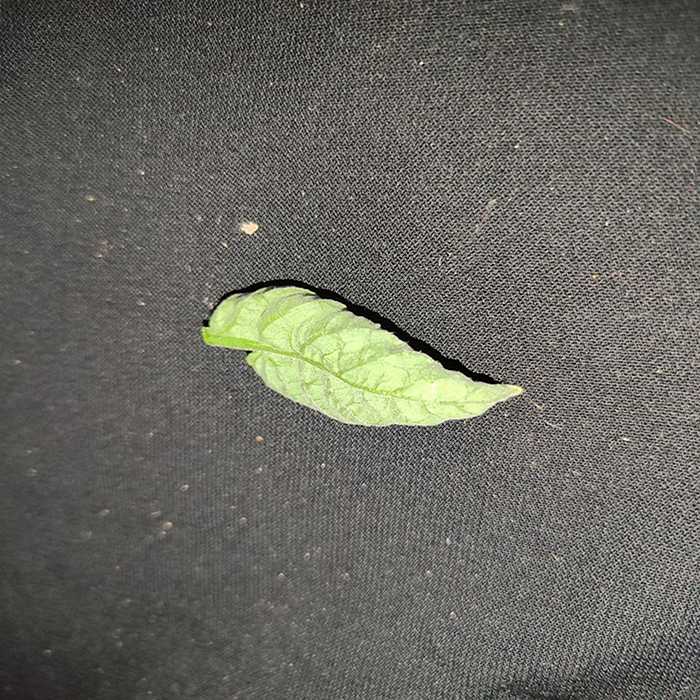
Plant: Tomato
Label: Tomato leaf curl virus